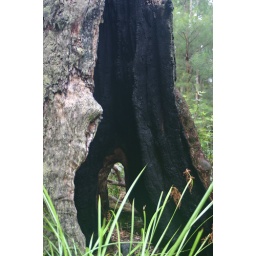
I liked the colours, gray bark then the burnt out centre and the green around